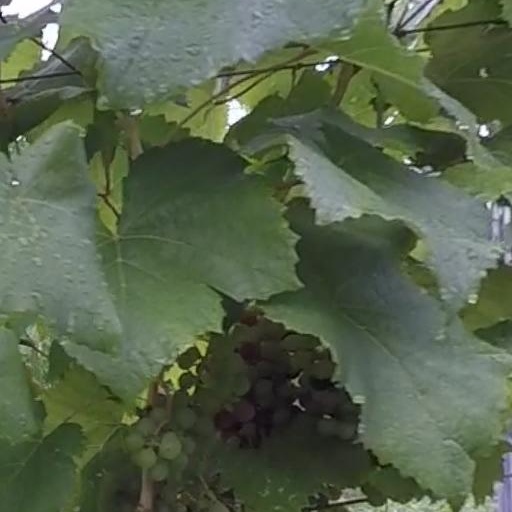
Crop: grape